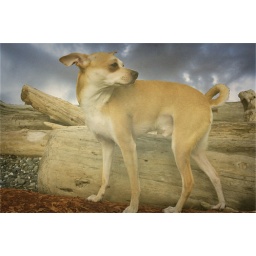
my dog oliver at the discovery park beach in seattle